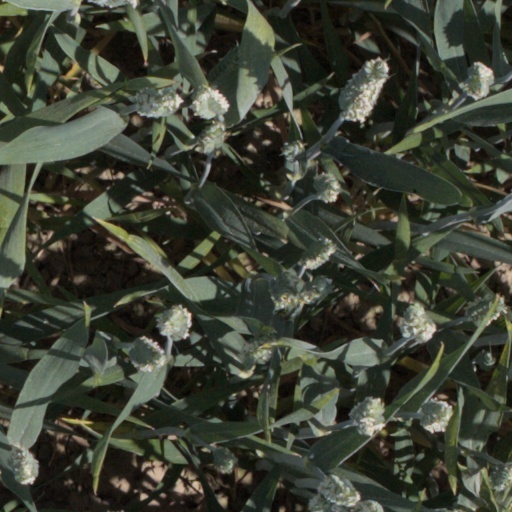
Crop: wheat